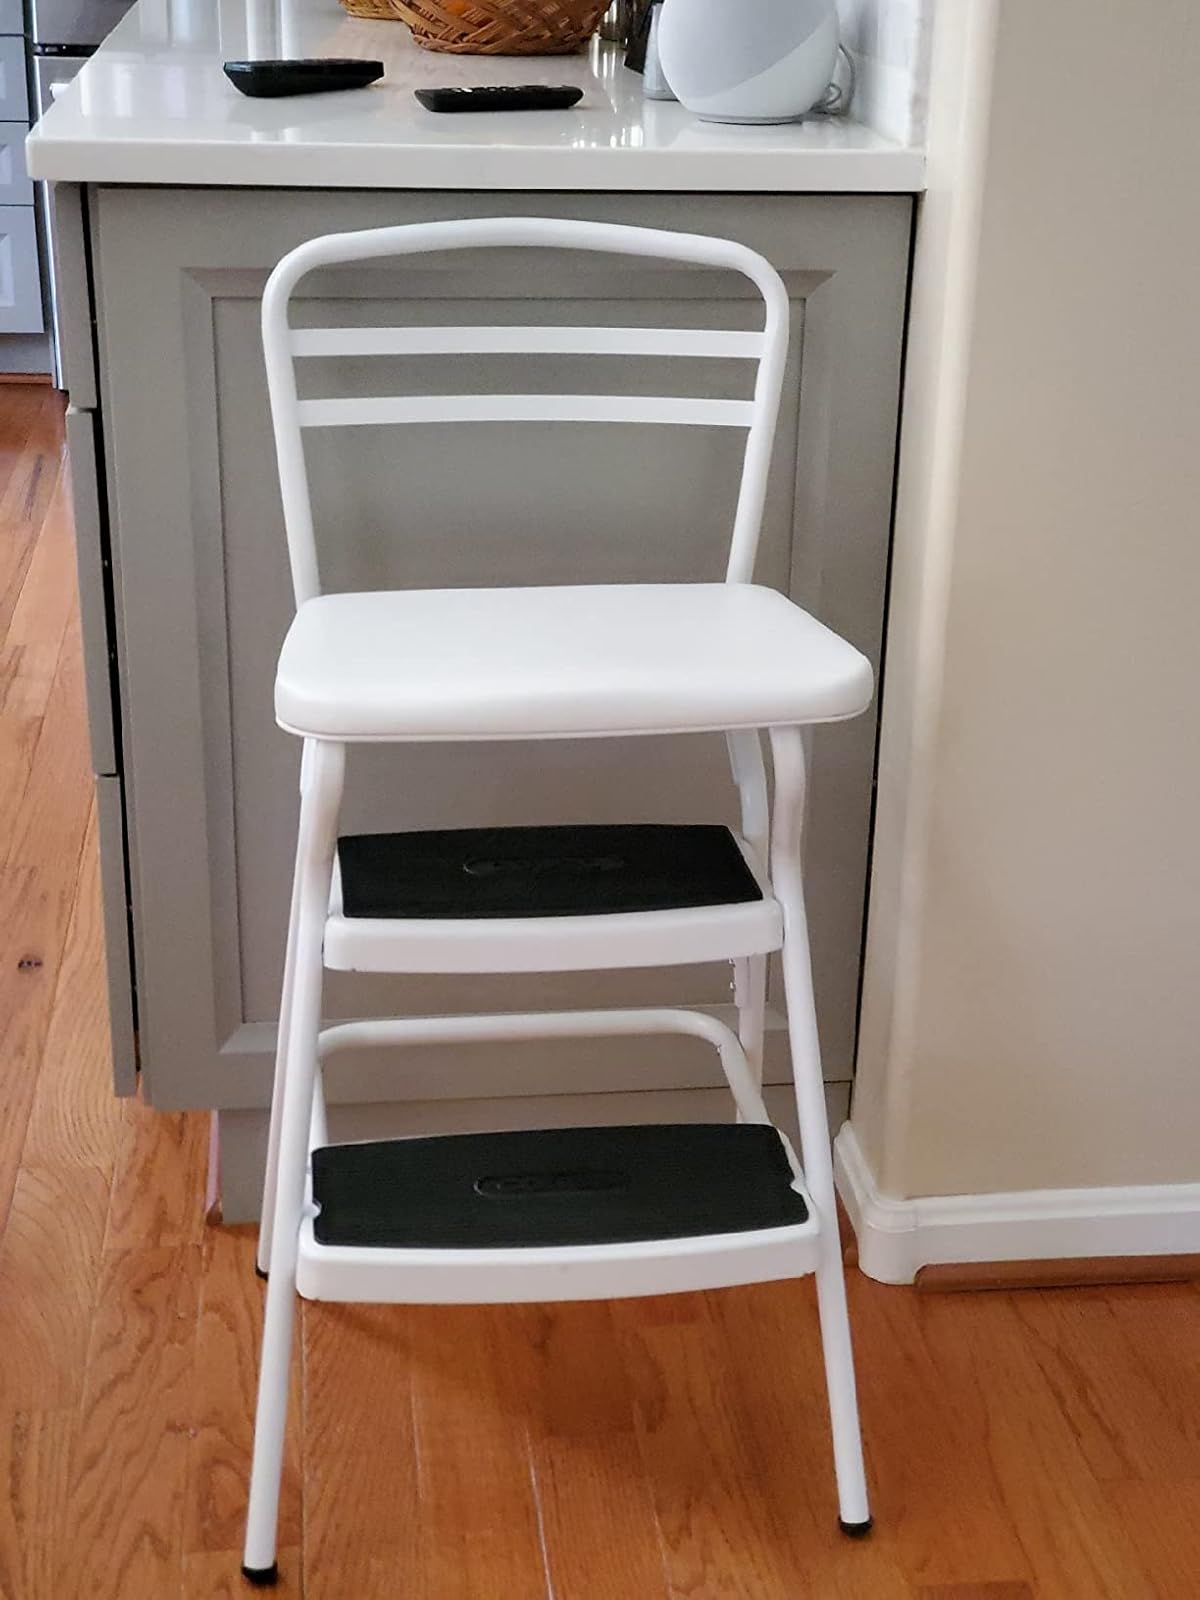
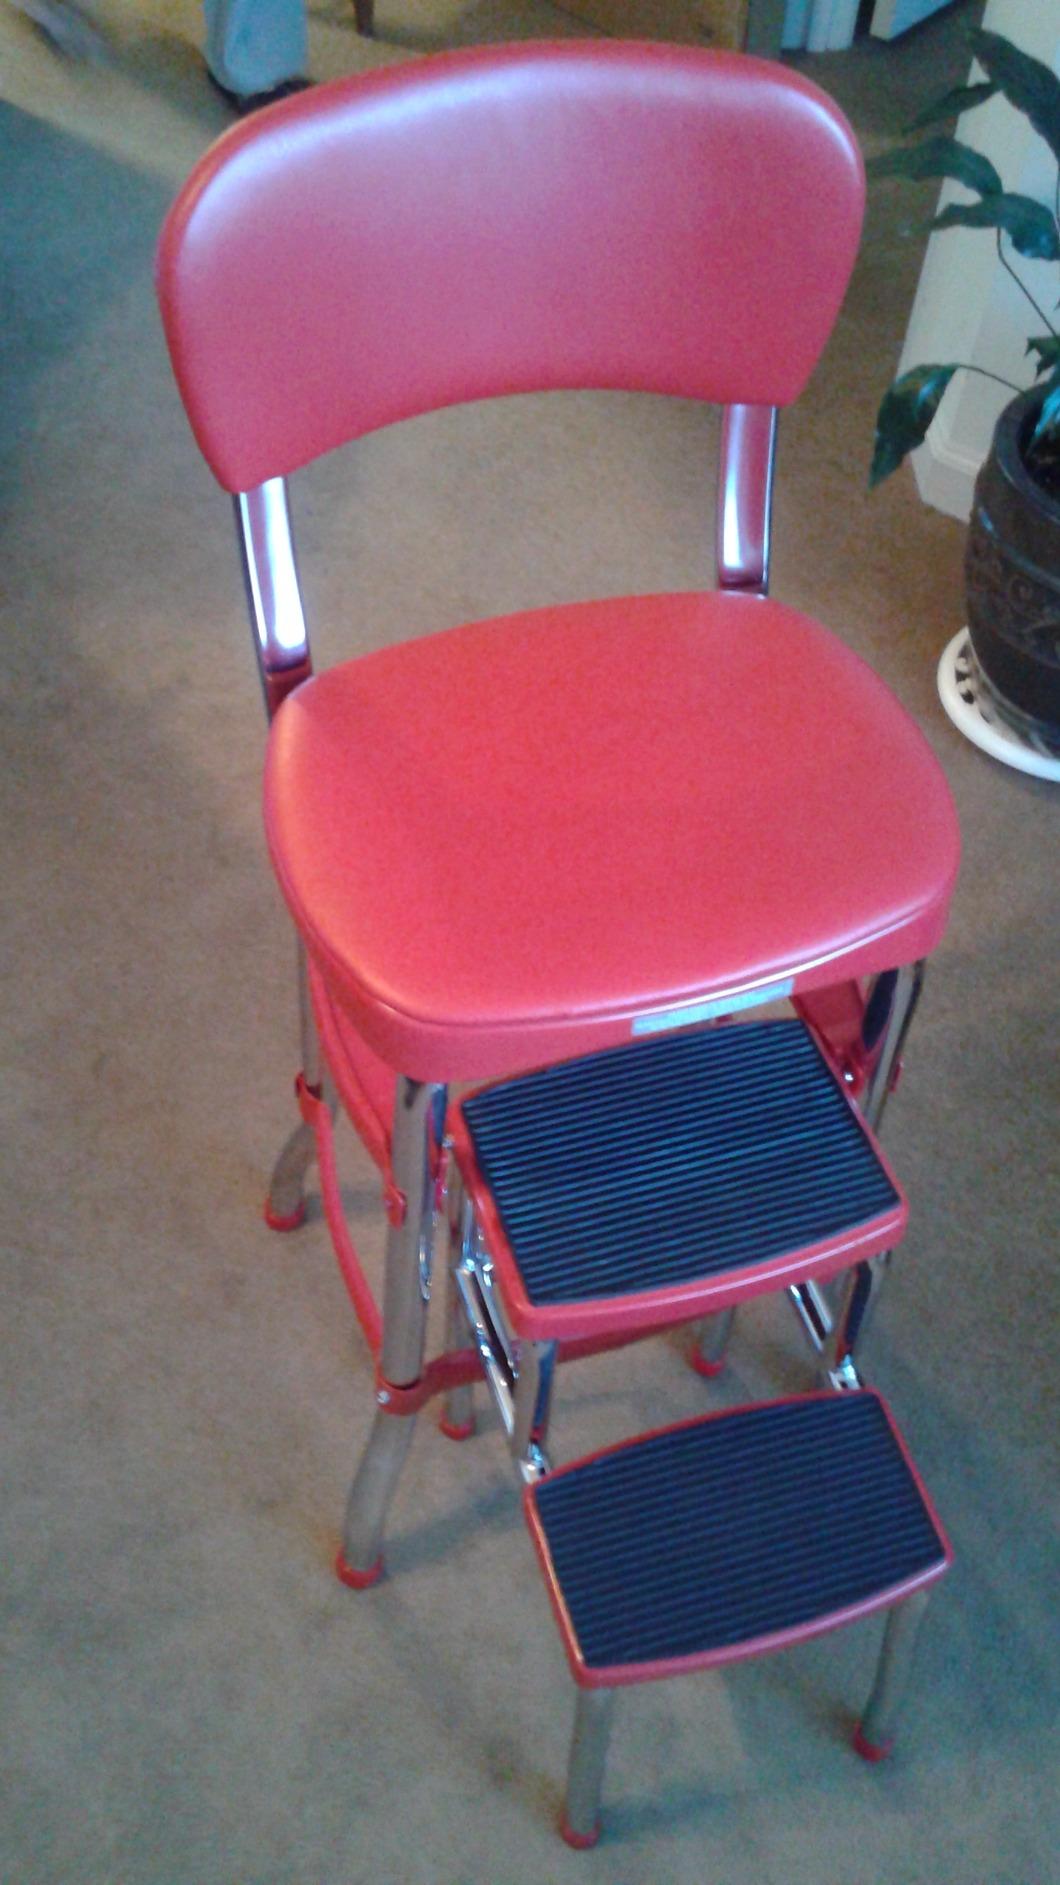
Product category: items_chair
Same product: no